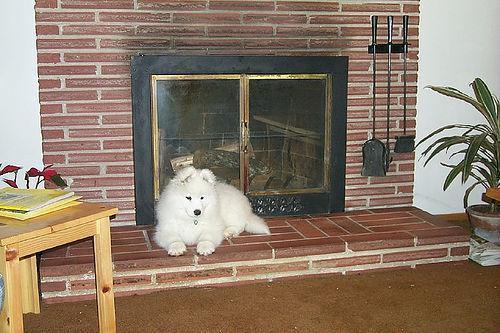
Samoyed